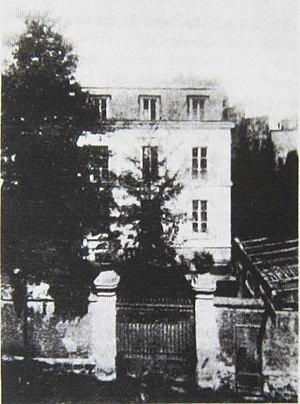
La maison des Mauté vers 1870 (Rue Nicolet, 14 - Paris)
Mathilde Mauté, parfois appelée Mauté de Fleurville, née à Nogent-le-Rotrou, le 17 avril 1853 et morte à Nice, le 13 novembre 1914 fut la jeune épouse de Paul Verlaine avant qu'il ne rencontre Arthur Rimbaud, ce qui précipitera la déliquescence du couple qui se sépare en 1874.